Thiago Alcântara

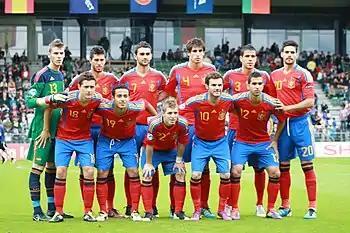
Thiago (number 19) lining up with the Spanish team that won the 2011 European Under-21 Championship

Thiago was a highly creative and technically gifted playmaker, with excellent dribbling skills and ball control, which allowed him to operate effectively in a deep-seated playmaking role as a central midfielder, although he was also capable of playing in a more advanced role as an attacking midfielder. Called "an extraordinary player" by Xavi in 2013, Thiago was noted for his accurate distribution of the ball, as he possessed great passing technique and vision, and maintained a 90.2% pass success rate throughout the 2016–17 Bundesliga season, higher than any other player in Germany. Thiago was identified by Neymar on a potential list of the five players he believed may have been more technical than him. Despite his reputation as a world class midfielder in the media, Thiago often struggled with injuries throughout his career.